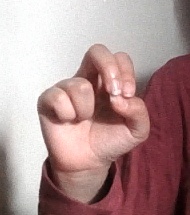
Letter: gaaf